Repovesi National Park

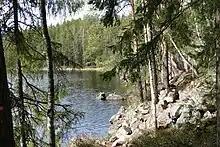
Repovesi National Park

Attractions include the Olhavanvuori hill, popular among climbers, and the Kultareitti water taxi route. Also located in the park are the Kuutinlahti bay with its restored timber rafting channels, the Lapinsalmi suspension bridge, and many observation towers.